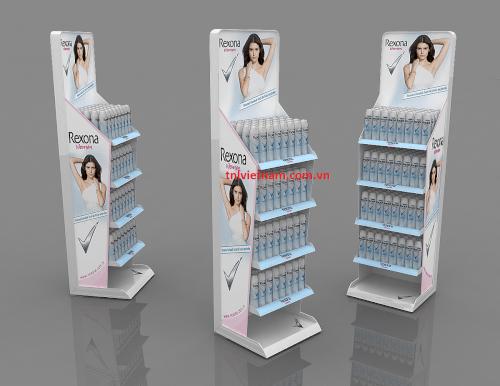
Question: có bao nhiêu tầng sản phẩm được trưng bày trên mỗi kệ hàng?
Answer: có bốn tầng sản phẩm được trưng bày trên mỗi kệ hàng